Video game walkthrough

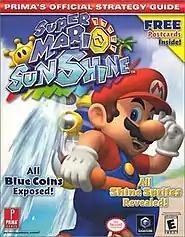
Cover of Prima Games text-based video game guide magazine

Given there is no standardized format for the creation of text-based walkthroughs, guides exist that contain extensive examples and step-by-step instructions on how to write text-based walkthrough content. Prima Games and "Computer and Video Games" have produced walkthroughs. Prima Games produces official, dedicated text-based video game walkthroughs and strategy guides for a variety of video games in both print and digital formats. "Computer and Video Games" (CVG) published both text and video-based walkthroughs of video games on their website and official YouTube channel until their closure by Future in February 2015 in asset consolidation between various Future brands. IGN also creates and publishes video game walkthroughs in both text and video formats.